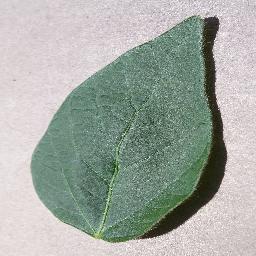
Label: Soybean___healthy